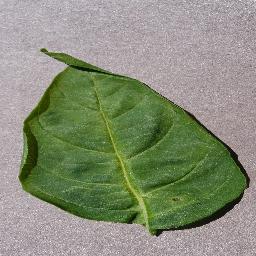
Label: Pepper,_bell___healthy